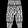
Label: Trouser